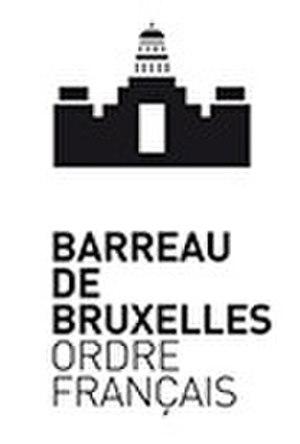
Barreau de Bruxelles
Le barreau de Bruxelles est l'ordre professionnel des 7 000 avocats bruxellois, fondé le 14 décembre 1810. Ses valeurs essentielles sont celles de la profession suivant l'article 445 du Code judiciaire : l'indépendance, le secret professionnel, la probité, la défense des plus faibles, la loyauté, la délicatesse, la dignité, la solidarité…